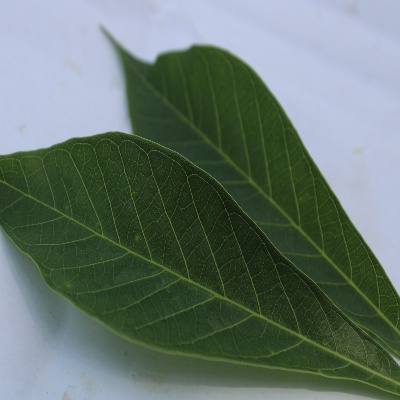
Crop: Cassava
Condition: healthy